American Chicle Company

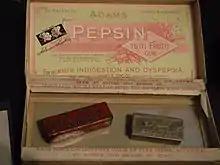
Adams Pepsin Tutti Frutti Gum

Thomas Adams (May 4, 1818 – February 7, 1905) was a 19th-century American scientist and inventor who is regarded as a founder of the chewing gum industry. Adams conceived the idea while working as a secretary to former Mexican leader Antonio López de Santa Anna, who chewed a natural gum called chicle. Adams first tried to formulate the gum into a rubber which was suitable for making tires. When that didn't work, he turned the chicle into a chewing gum called New York Chewing Gum. Adams created his first batch of flavorless chicle balls, named Adams New York Gum No. 1, in 1859, and they sold out quickly.